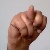
The image shows a hand gesture representing the letter 'N' in Indian Sign Language.